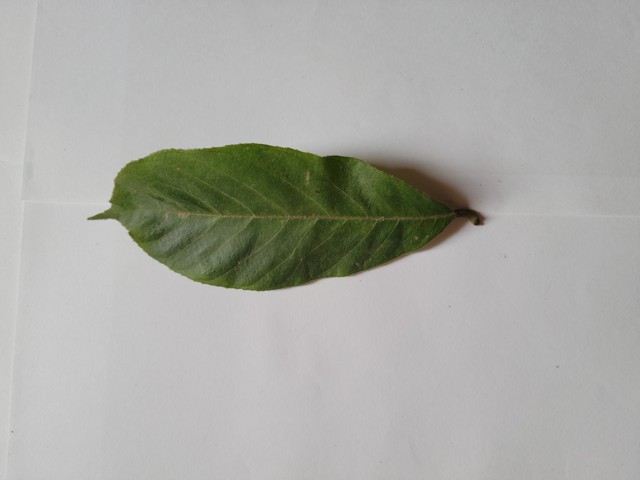
Plant: chapalish